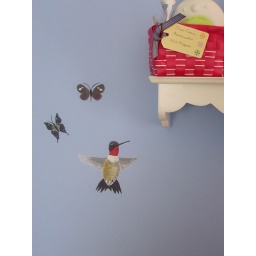
Ruby-throated hummingbird painted next to the shelf above the changing table in the nursery.